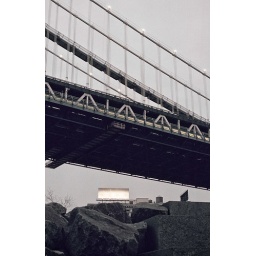
A blank billboard atop a building seen under the Manhattan bridge at night. Kodachrome, Dec 2010